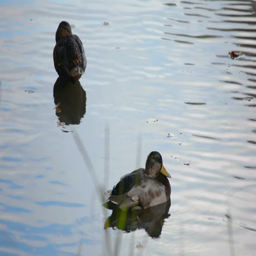
mallard ducks resting in shallow water in the pond